Beau Willimon

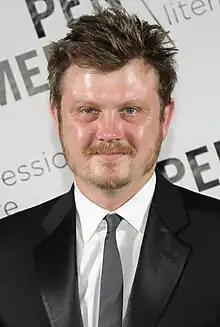
Willimon in 2015

Pack Beauregard Willimon (born October 26, 1977) is an American playwright and screenwriter. He developed the American version of the series "House of Cards", serving as showrunner for the first four seasons. In 2018, Willimon created the drama series "The First" for Hulu, about the first crewed mission to Mars. He is also a writer on the Disney+ series "Andor".